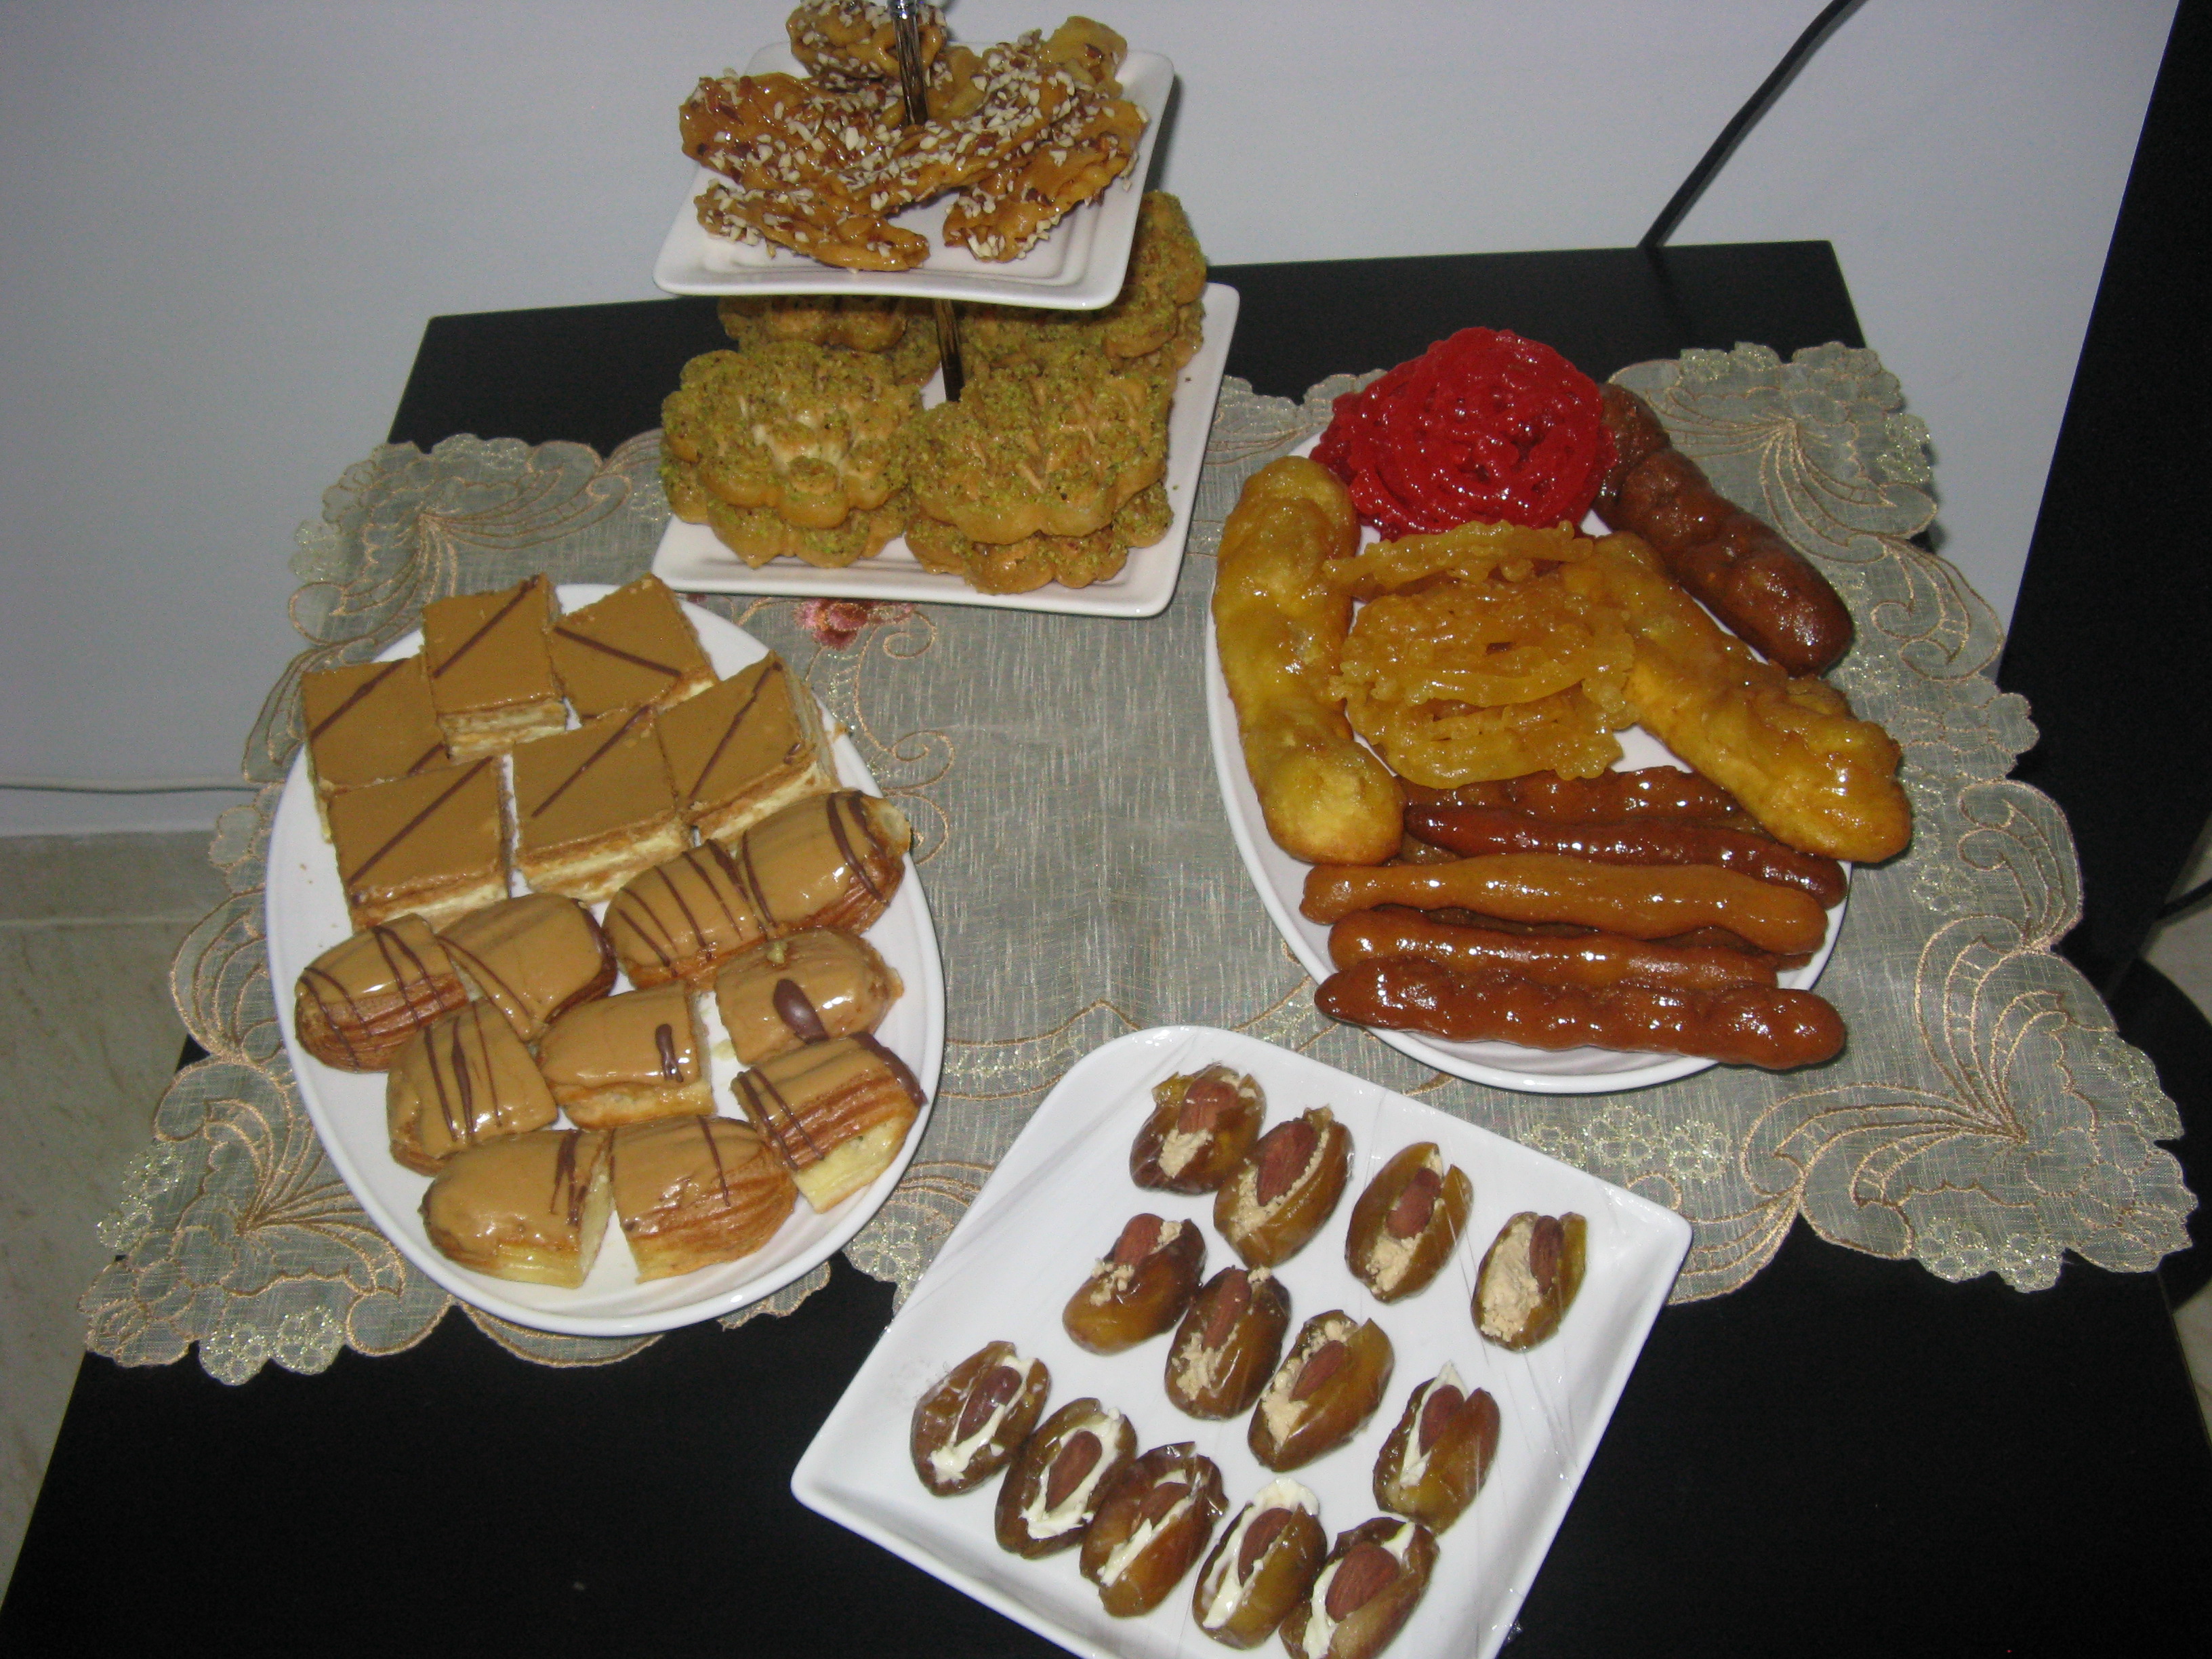
beef, bread, bun, burger, calories, cheese, cheeseburger, close up, cooking, delicious, food, fries, hamburger, lettuce, meal, meat, photography, sandwich, sesame, seeds, snack, tasty, wooden tray, fast food, french fries, junk food, brunch, dish, breakfast, finger food, full breakfast, side dish, appetizer, buffalo burger, breakfast sandwich, fast food restaurant, veggie burger, slider, cuisine, sweetness, ingredient, patisserie, dessert, petit four, turr n, confectionery, baked goods, pastry, Saladitos, bredele, produce